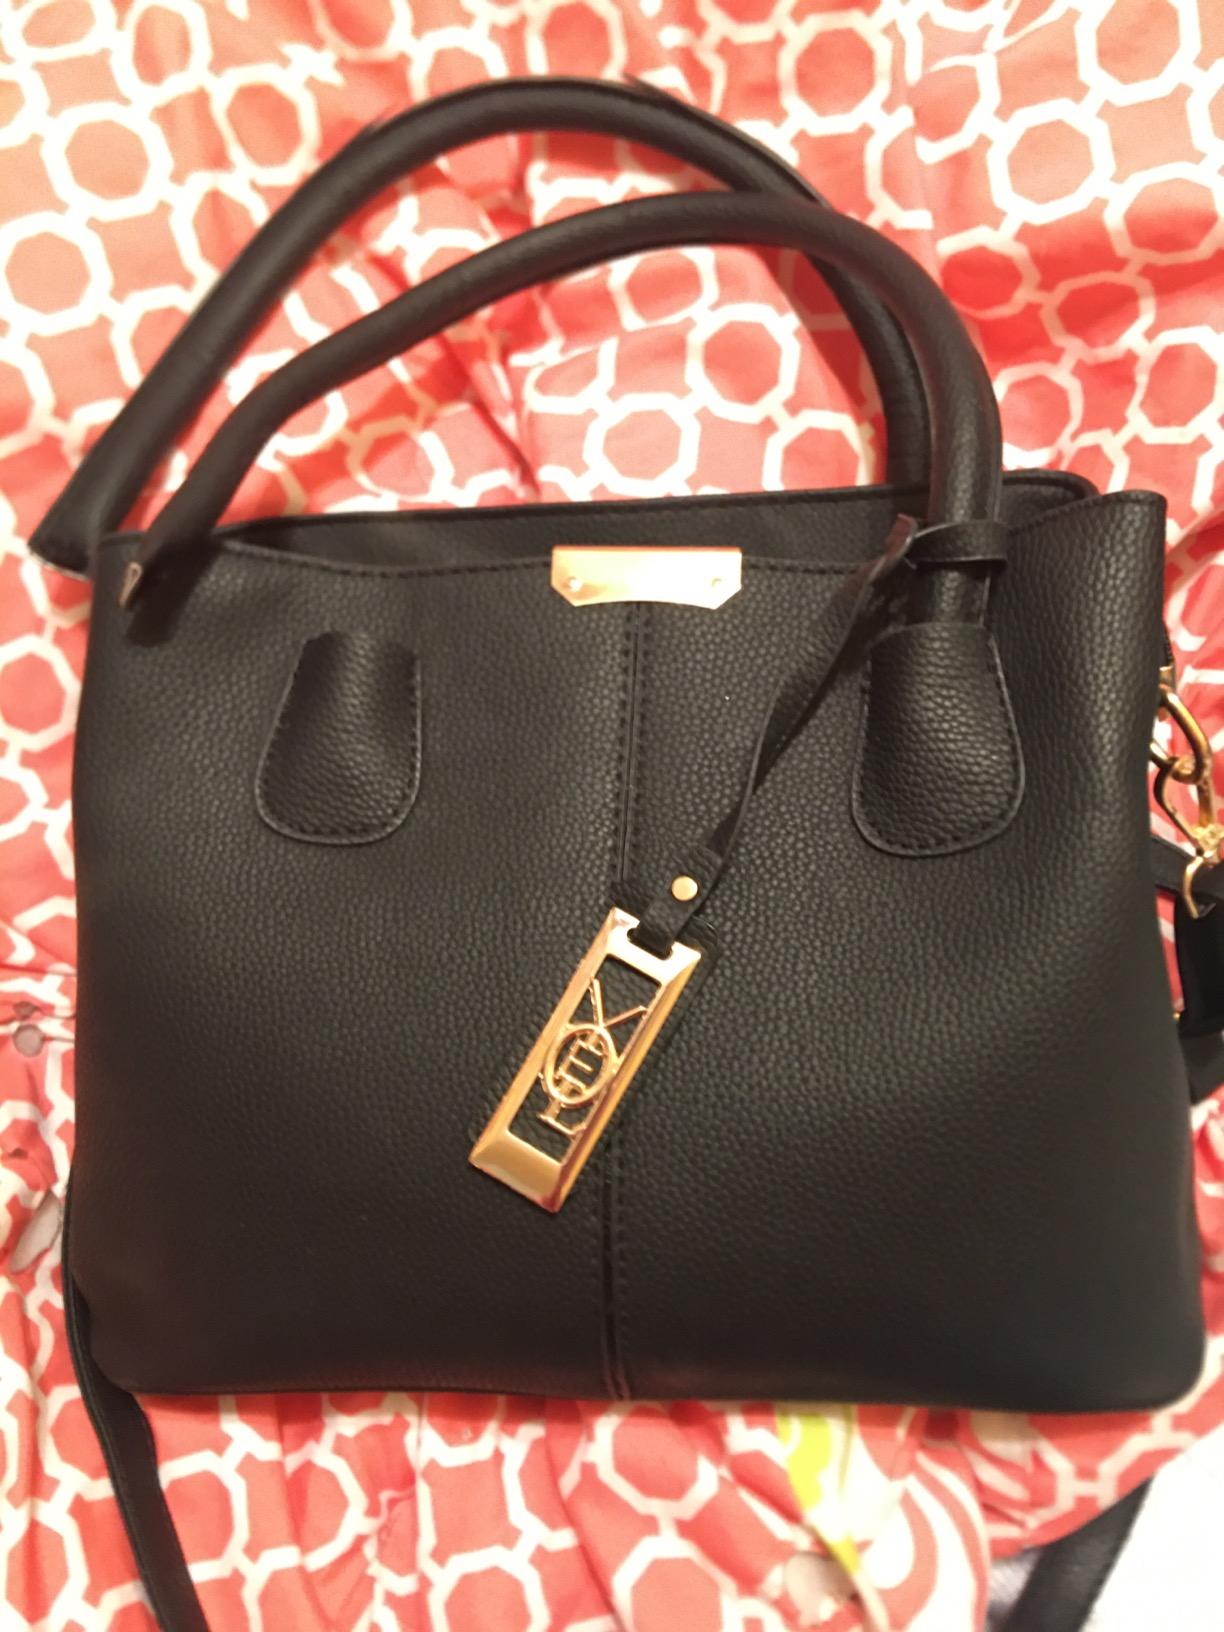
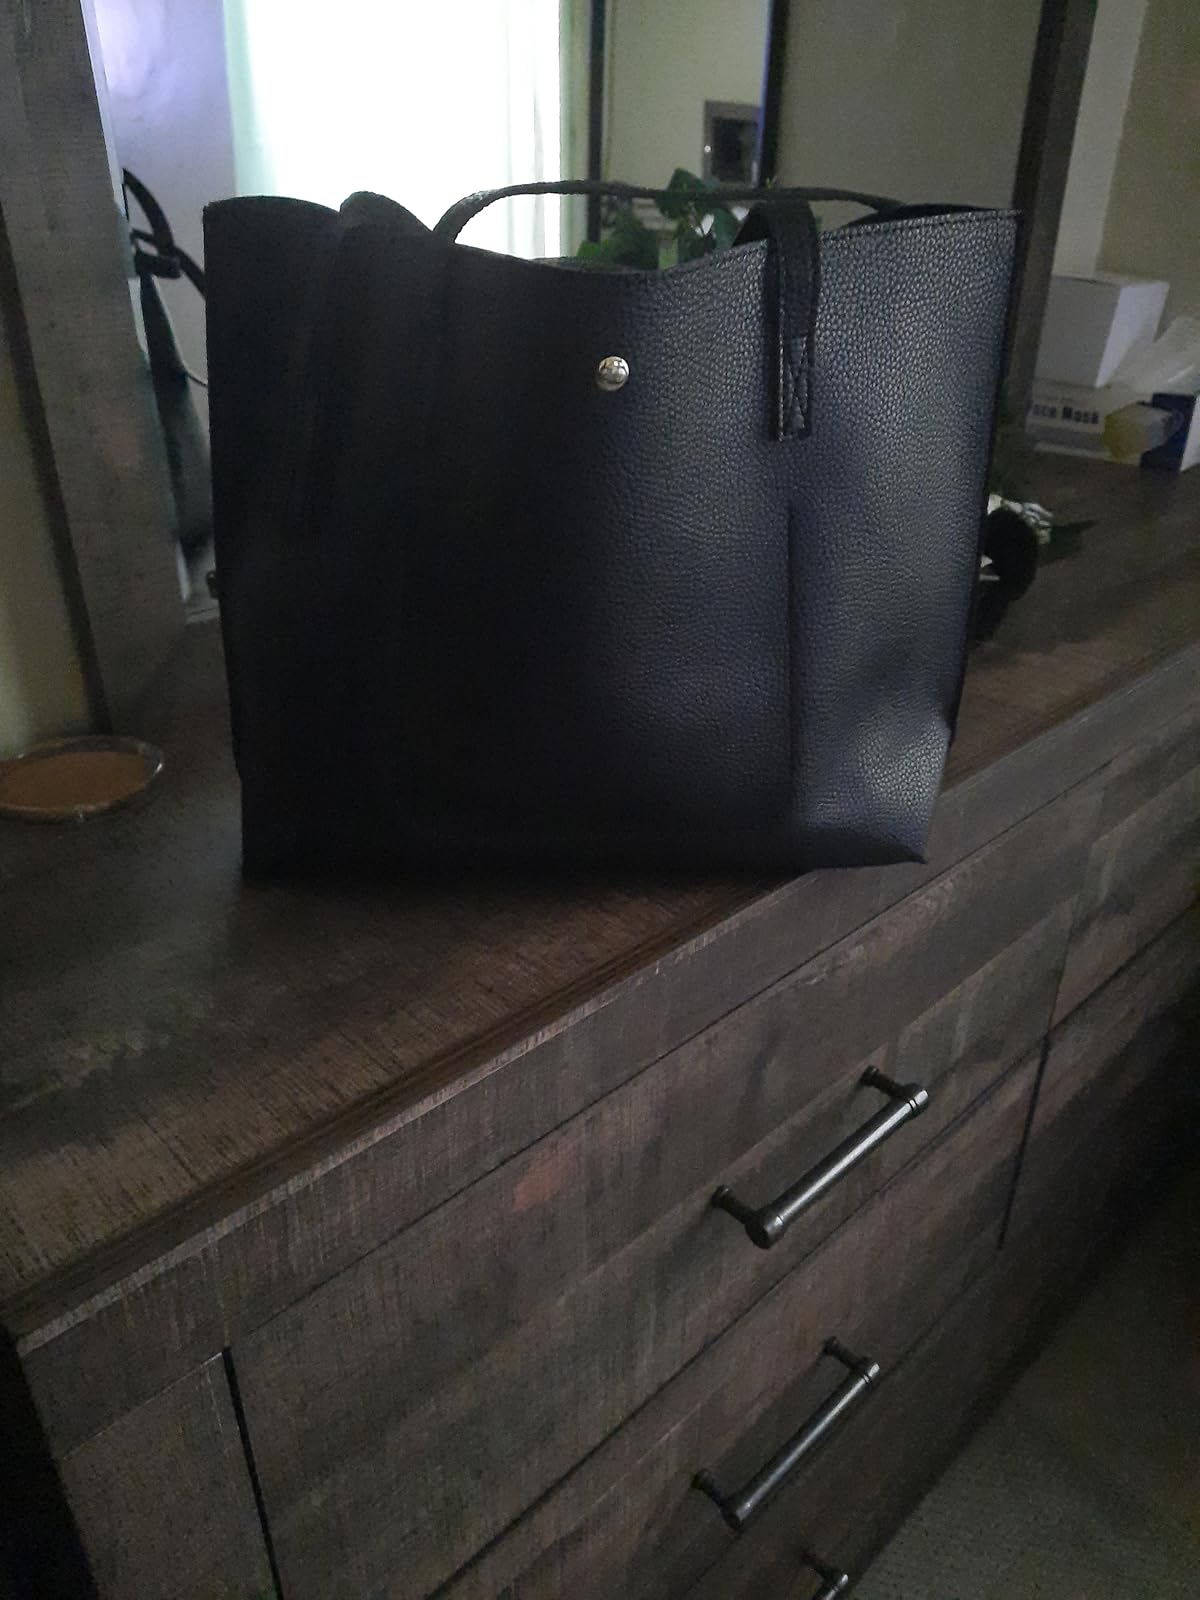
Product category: accessories_handbag
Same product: no